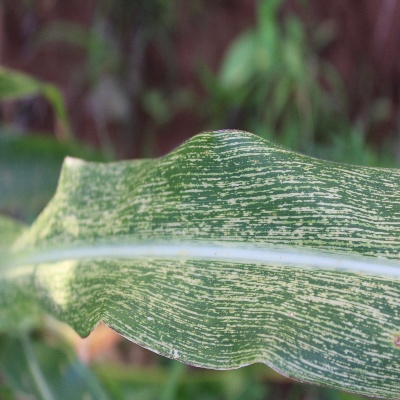
Crop: Maize
Condition: streak virus